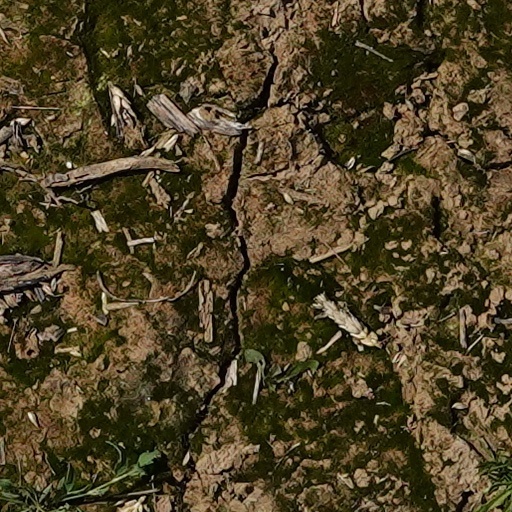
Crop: wheat